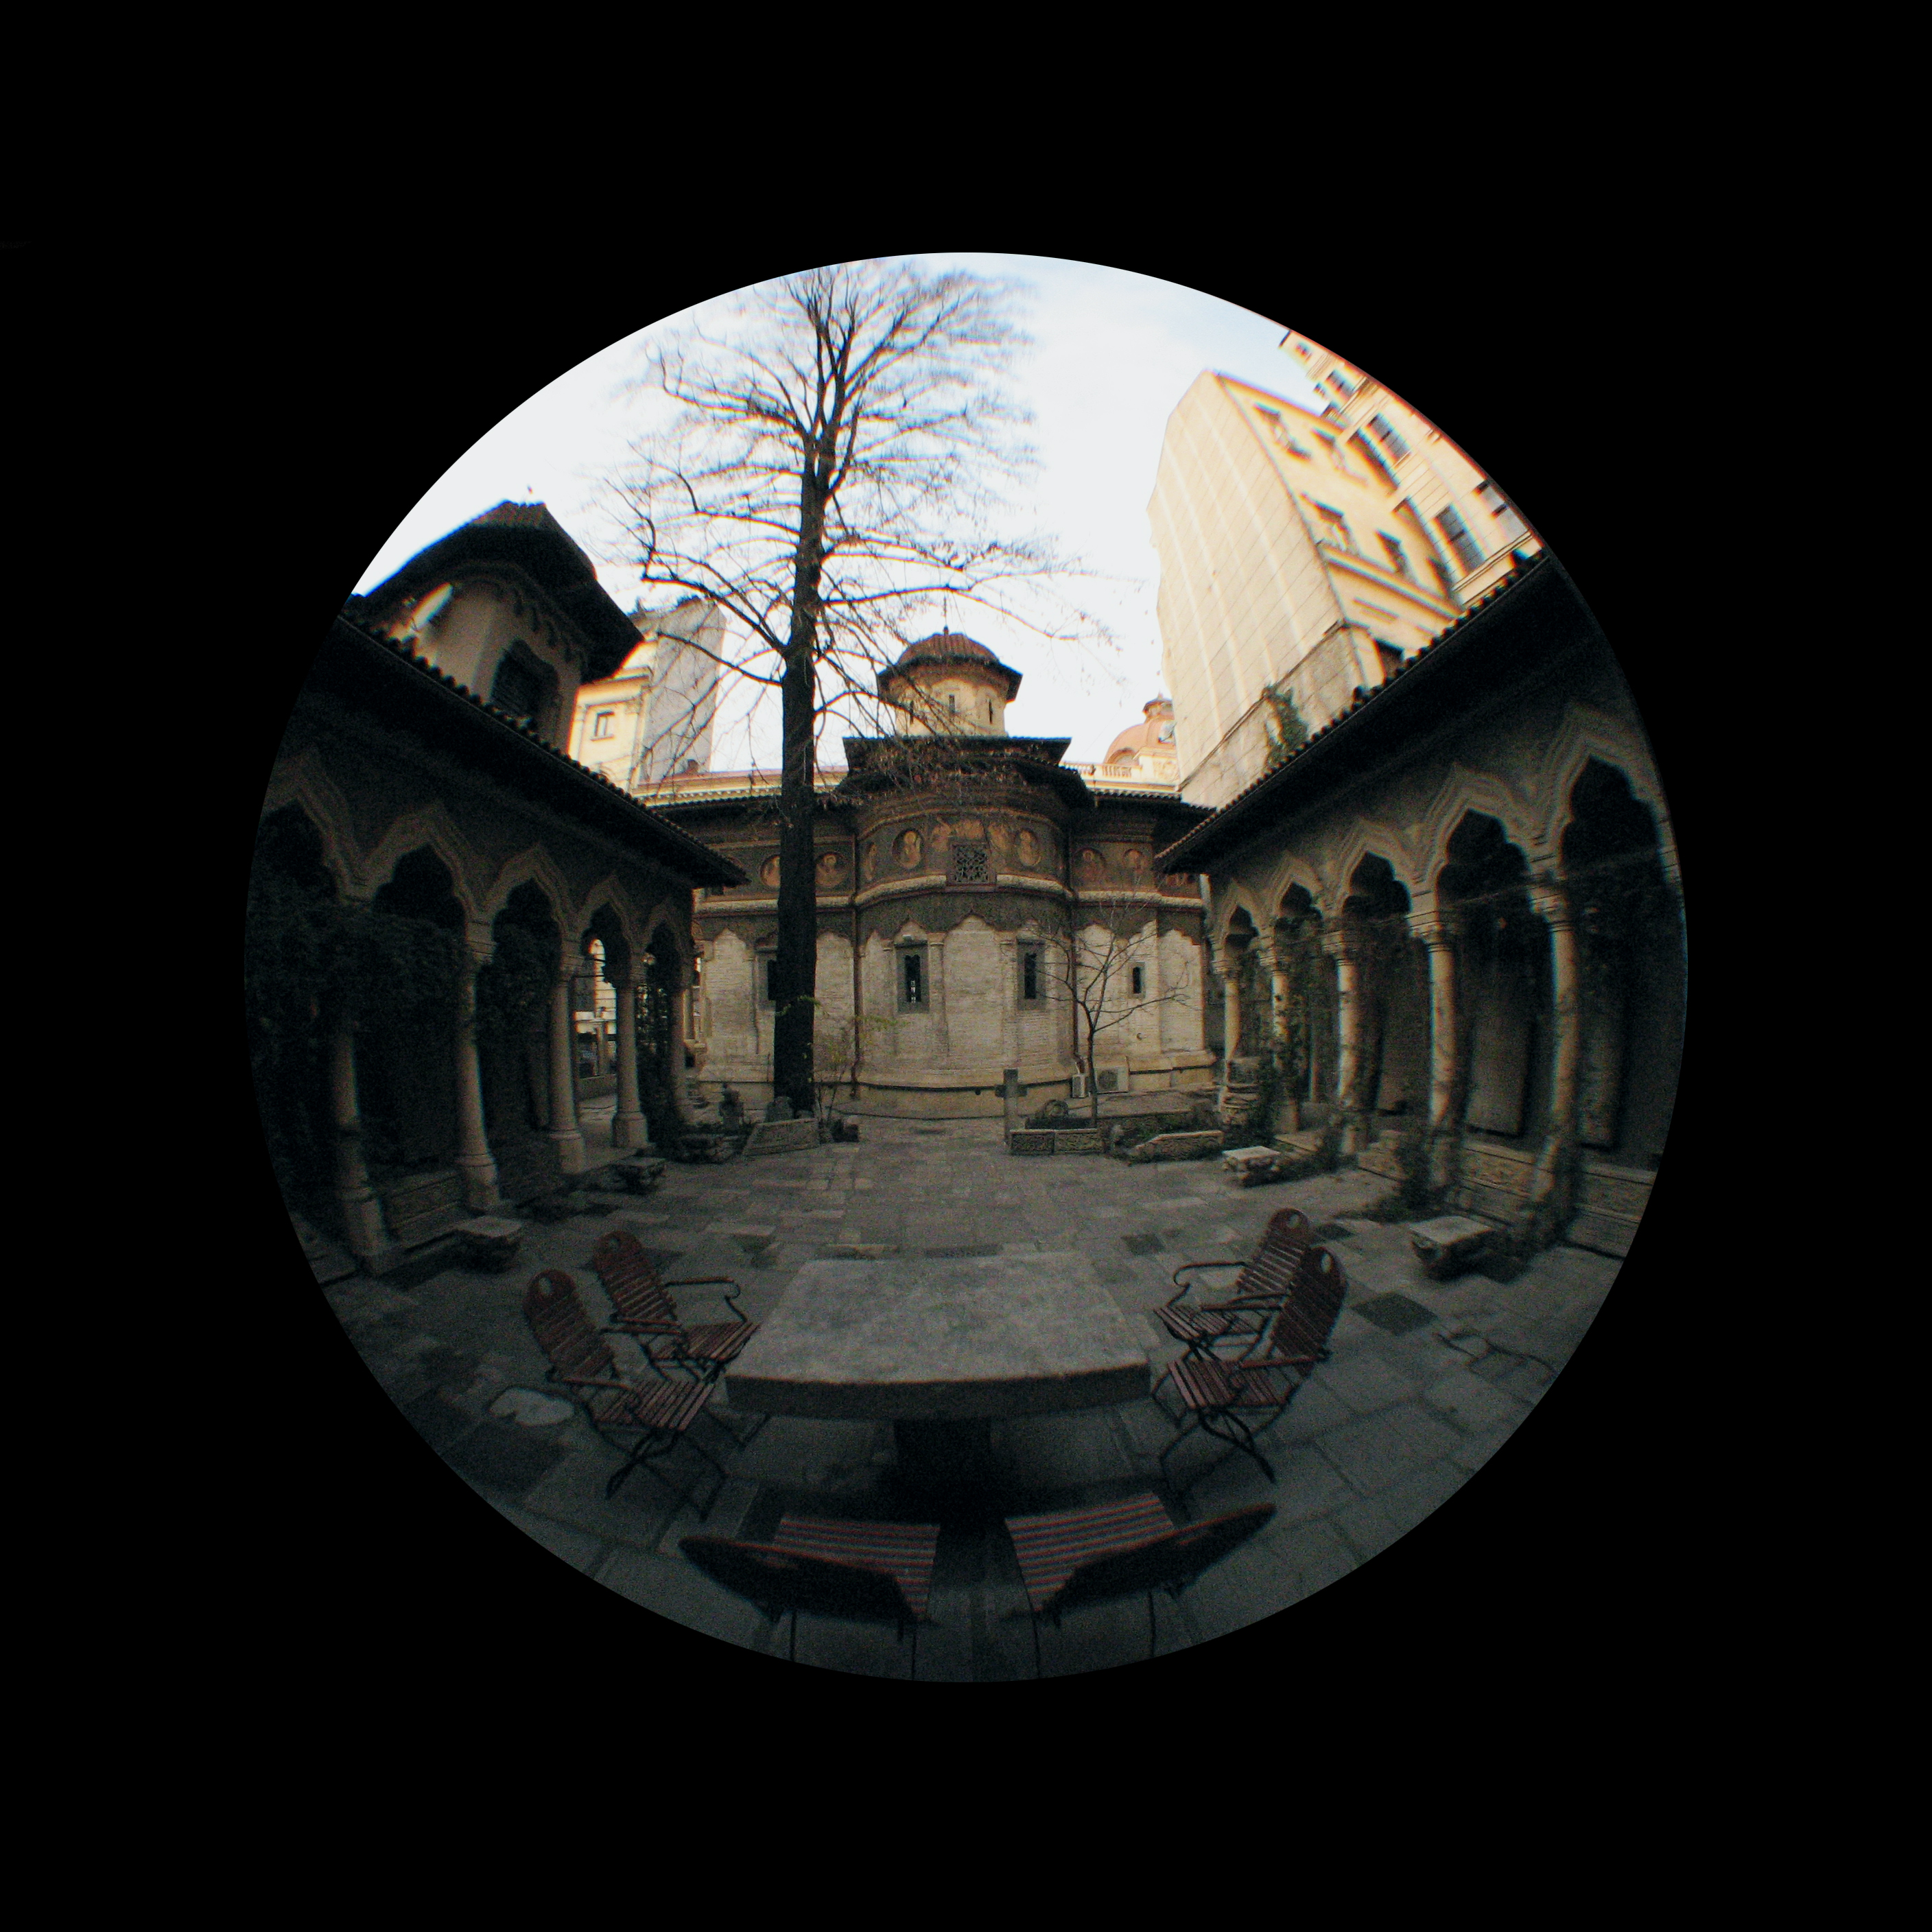
architecture, photography, building, monument, photo, europe, architect, religion, church, christian, circle, photos, religious, de, courtyard, monastery, symmetry, churches, fisheye, fotografie, christianity, romana, style, image, orthodox, revival, eastern, dome, shape, romania, bucharest, convent, screenshot, bor, biserica, arhitectura, orthodoxy, arhitect, romanian, ortodoxa, patrimoniu, ortodox, noncoloursincolour, manastirea, manastire, ortodoxia, ortodoxie, ecclesiastical, bisericeasc, cladire, edificiu, bucuresti, curte, centrulvechi, lipscani, ionmincu, portic, stavro, neoromanian, neoromanesc, stavropoleos, brancovenesc, 1724, lmibiima1946401, cre tinism, cre tin